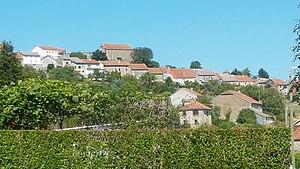
Village de Clefmont
Le château de Clefmont est situé sur la commune de Clefmont, à 33 km à l'est de Chaumont, dans la Haute-Marne. Il est inscrit aux monuments historiques par arrêté du 13 février 1928.